Anti-austerity movement in Greece

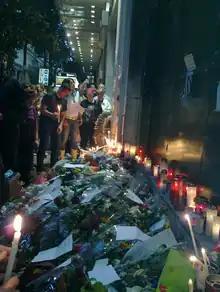
People paying their respects to the memory of the people who died on 5 May, 2010 at the Marfin bank firebombing.

Protesters set fire to a Marfin Bank branch on Stadiou Street with Molotov cocktails; witnesses said that protesters marching past the bank ignored the employees' cries for help, while others chanted anti-capitalist slogans. Most of the bank's employees managed to escape the burning building, but two employees who jumped from the second-story balcony were injured and two women and a man were found dead after the fire was extinguished. It was reported that fire crews had difficulty reaching the scene because of demonstrations moving through the area. The victims died of asphyxiation from toxic fumes when they were unable to escape from a roof exit that was blocked. They had gone to work despite the general strike over fears of losing their jobs. They have been identified as Paraskevi Zoulia, 35, Angeliki Papathanasopoulou, 32 (who was four months pregnant), and Epaminondas Tsakalis, 36. Papandreou called the incident a "murderous act". Michalis Chrysohoidis, the Minister for the Protection of the Citizen, declared that "today is a black day for democracy...undemocratic forces have [latched on to] a peaceful demonstration of workers and now petrol bombs have killed three of our citizens and put an immediate danger to the lives of others." He also stated that "the killers will be caught and punished accordingly". Police started a widespread search, with the help of closed-circuit television footage to detect and arrest the suspects. The police blamed "hooded youth" for the incident, while one protester who spoke to BBC blamed police brutality for the escalation of violence which was started when protesters threw Molotov cocktails at police; the police responded with pepper spray and tear gas. In response to the incident, the Greek Federation of Bank Employees' Unions blamed bank management for inadequate safety measures in the building and called for strike action.